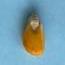
Maize quality: Good